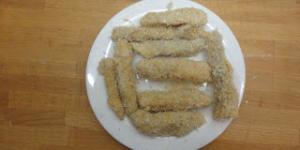
bartolitos